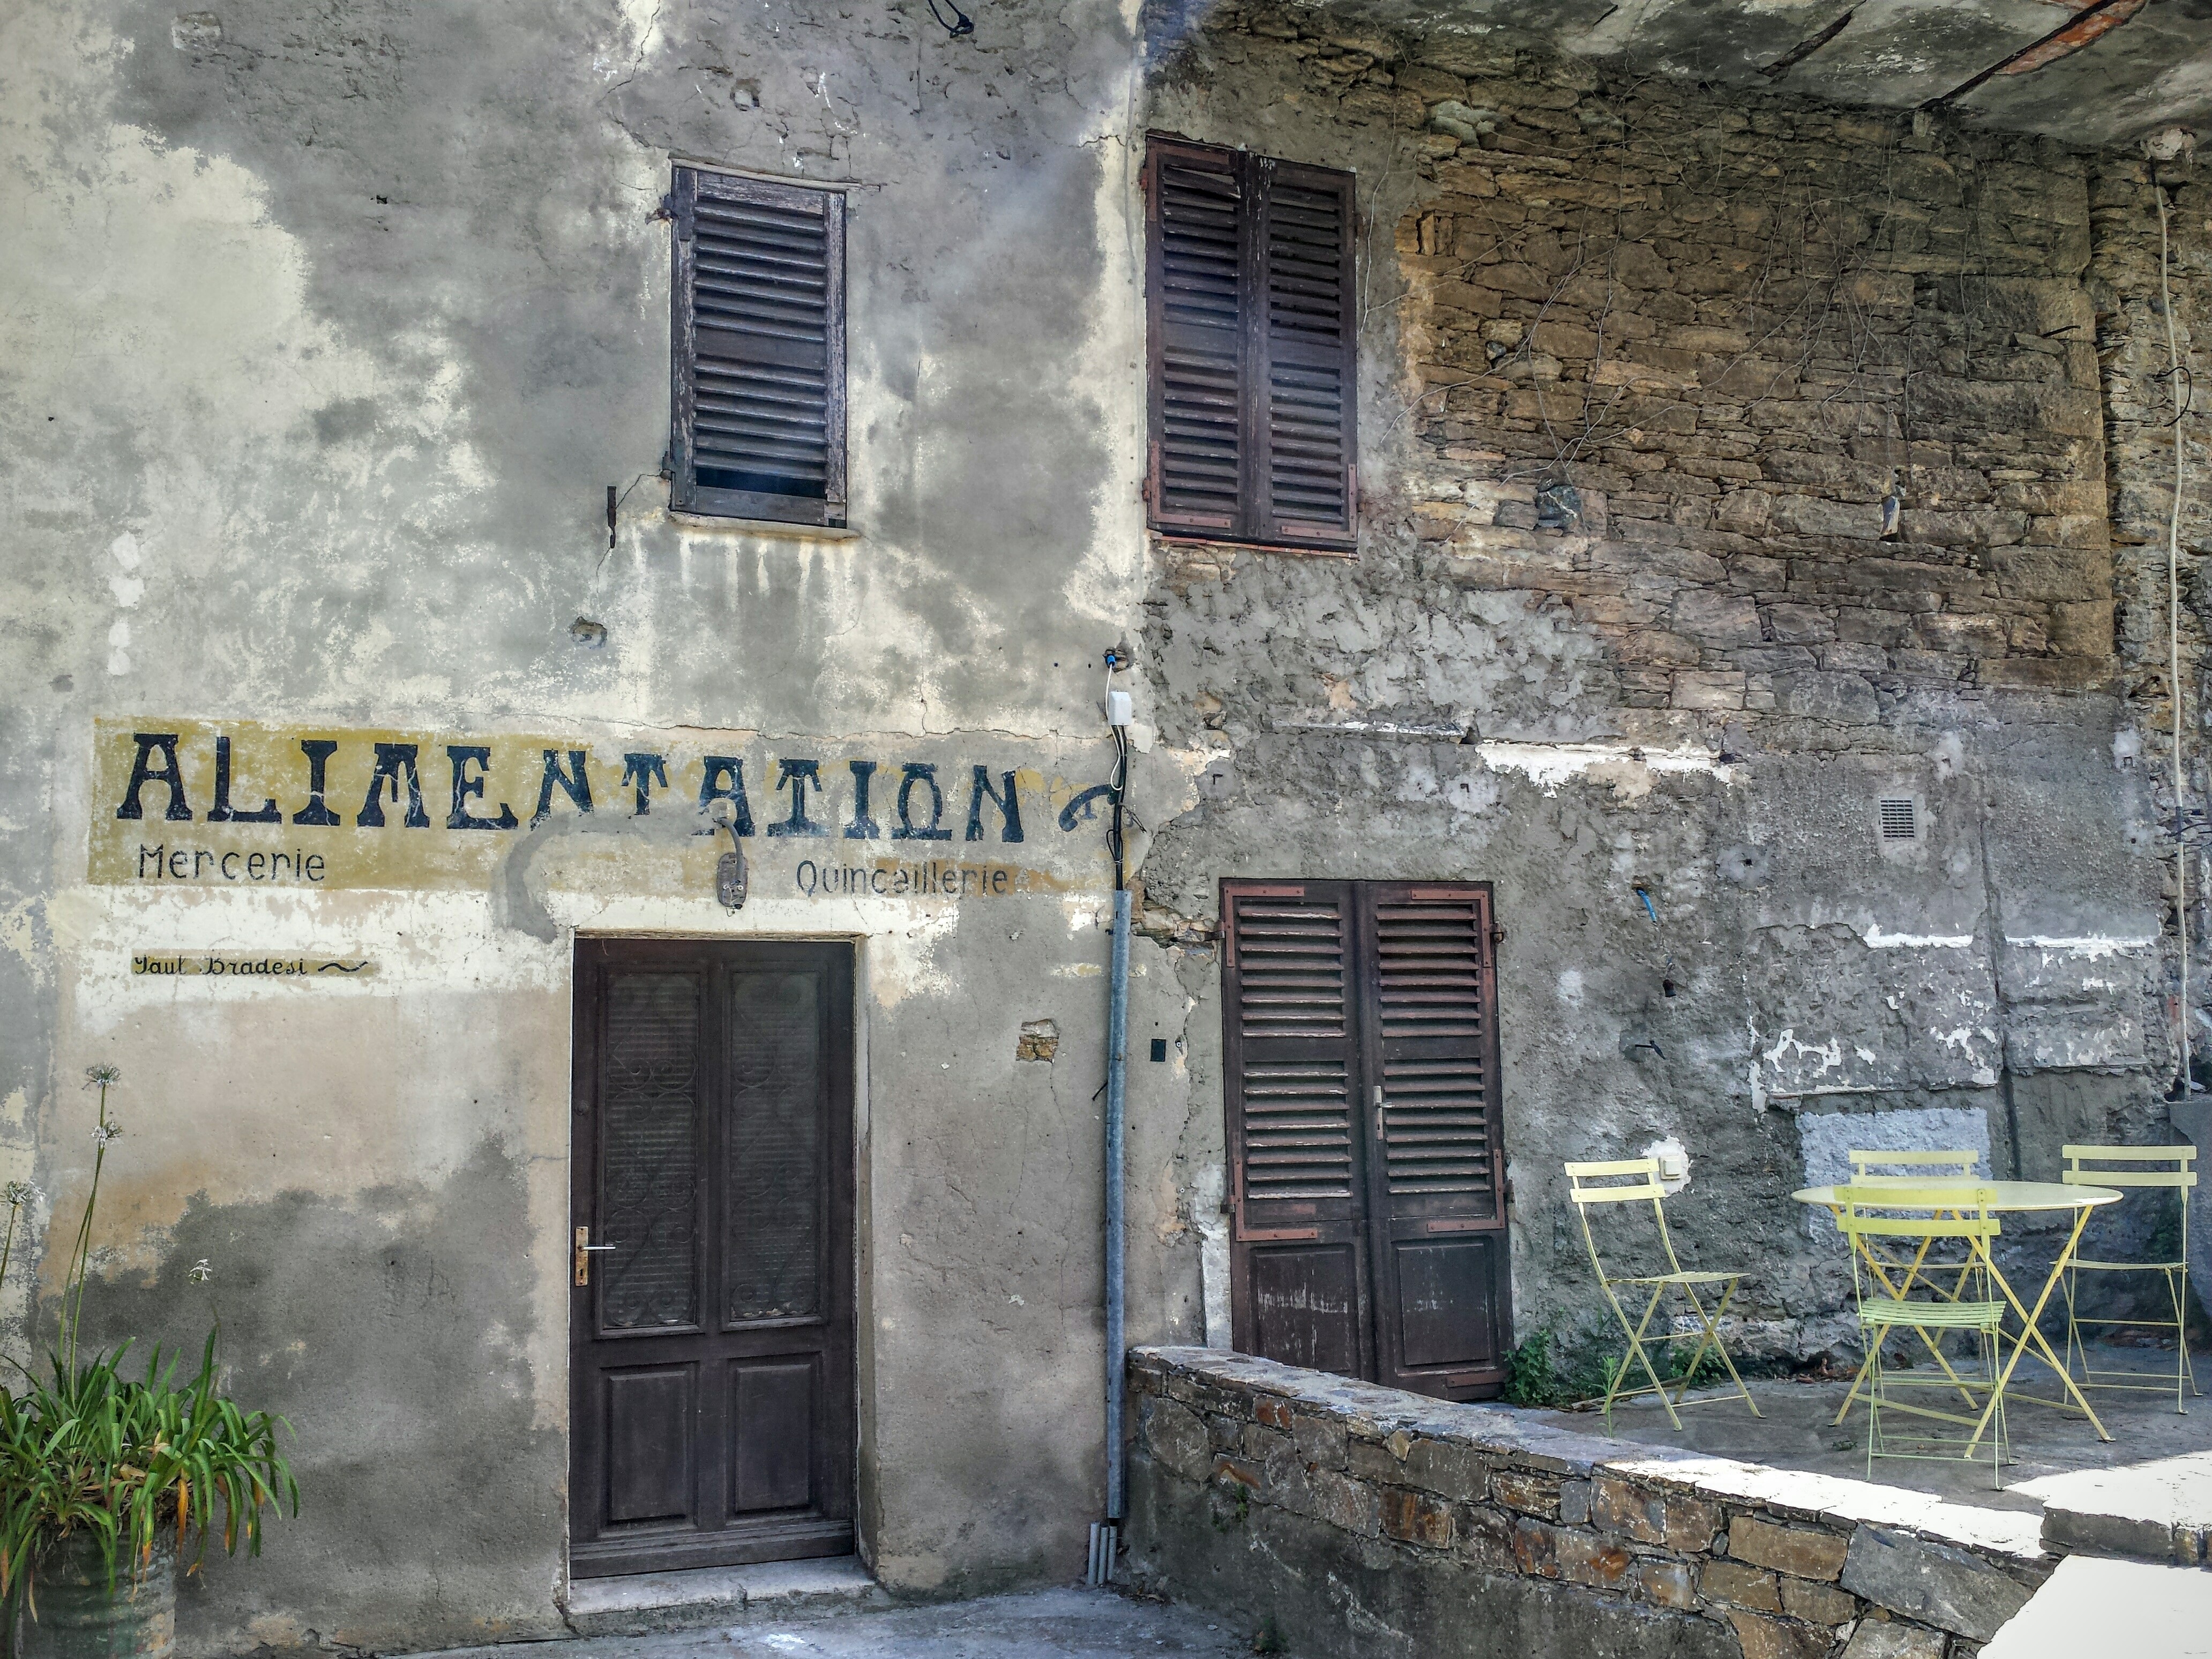
house, window, town, alley, home, wall, village, shop, cottage, ancient, coffee table, chairs, ruins, alimentari, local hard drive, urban area